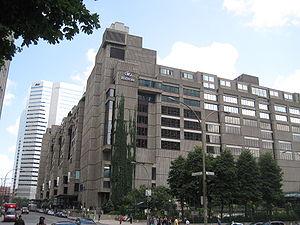
Vue extérieur de la Place Bonaventure
La Place Bonaventure est un édifice de bureaux, un centre d'exposition et un complexe hôtelier au centre-ville de Montréal au Québec, Canada. Adjacent à la gare centrale et à quelques pas du Centre Bell, de l'hôtel Windsor, de l'hôtel Reine Elizabeth et du 1000 De La Gauchetière, la Place Bonaventure a une superficie de 288 000 m², faisant d'elle le plus grand bâtiment commercial au monde lors de son achèvement en 1967.